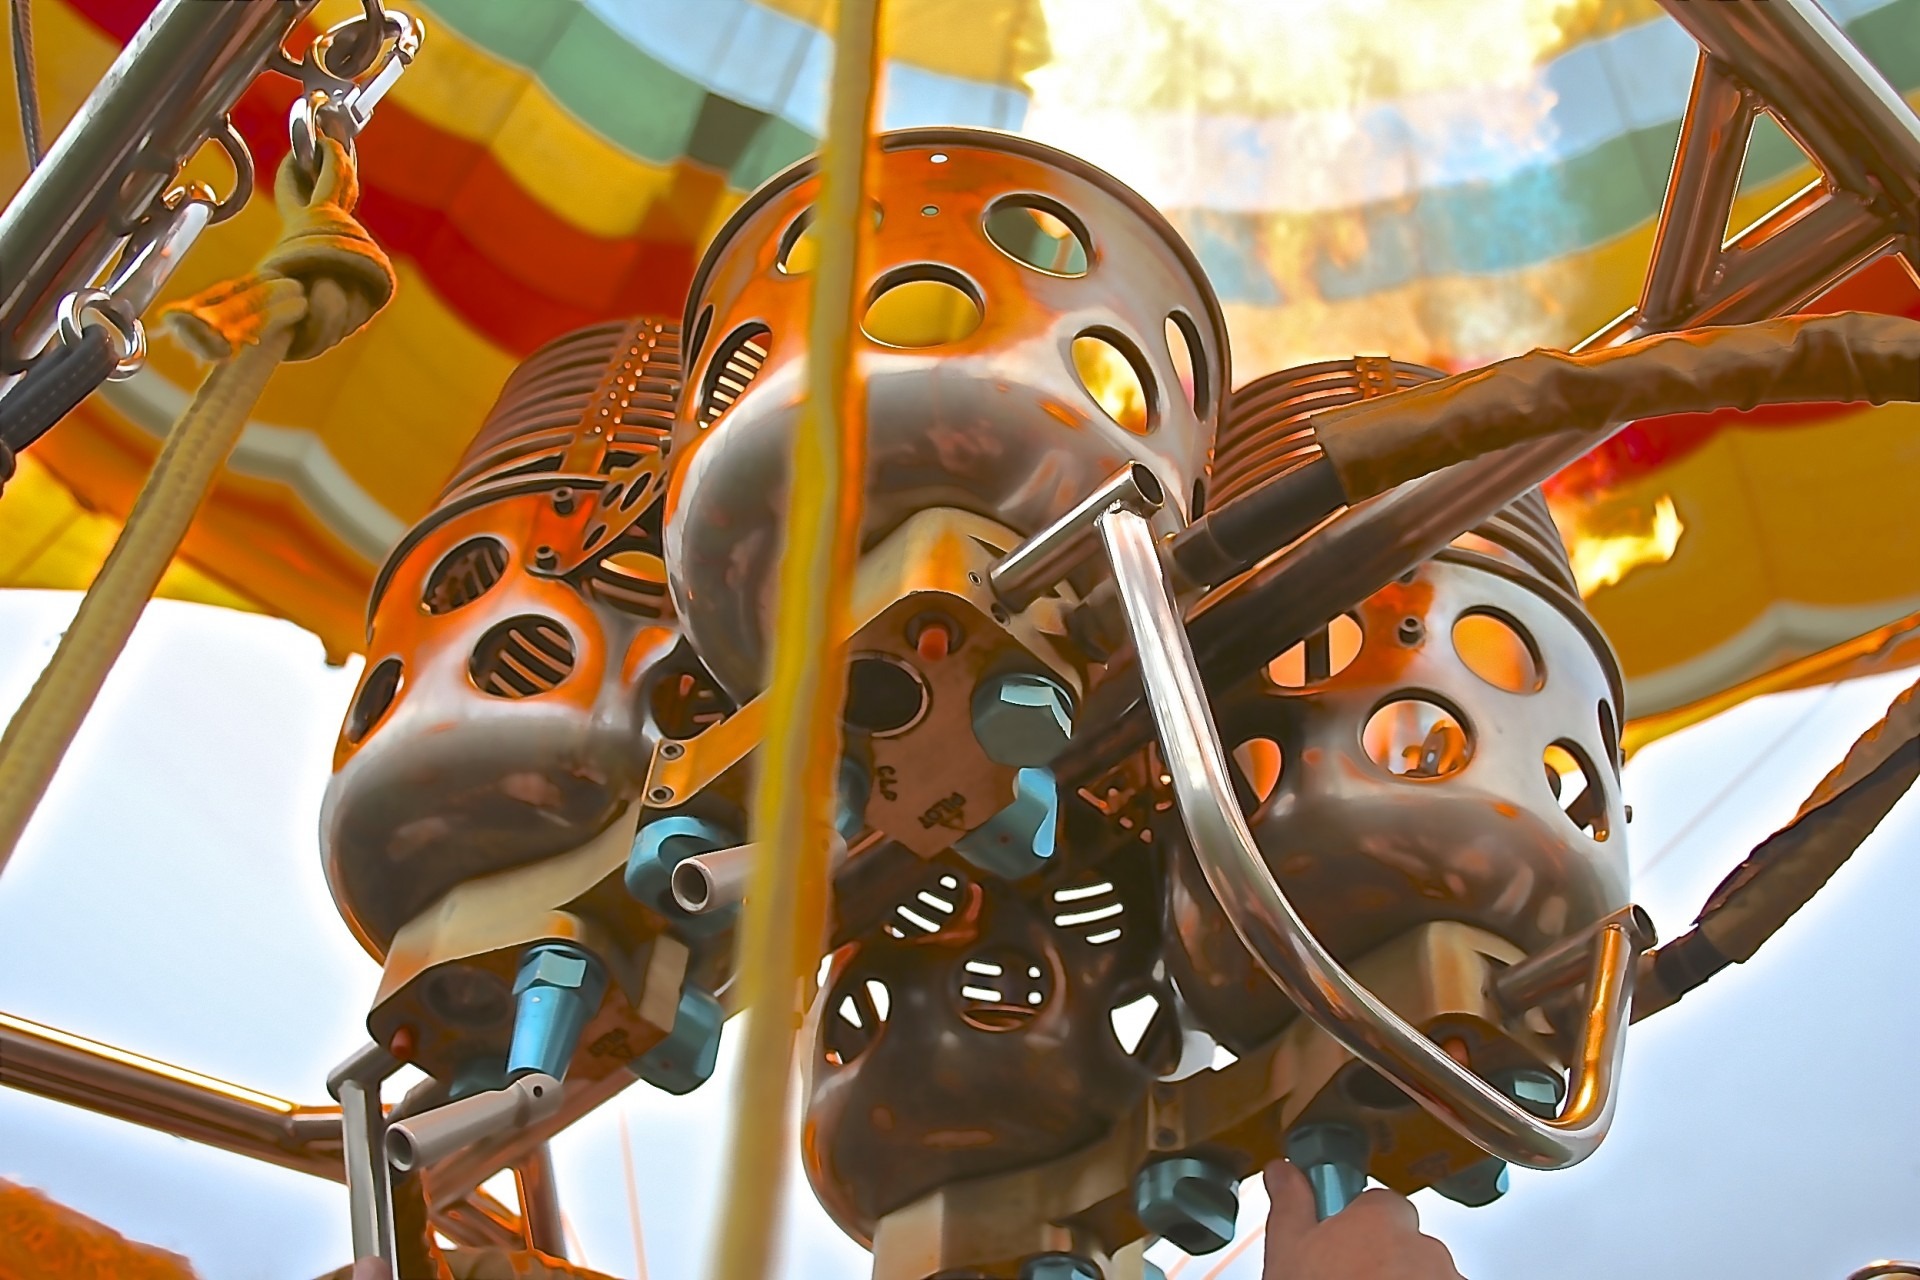
retro, air, balloon, adventure, flying, fly, summer, travel, aircraft, recreation, transportation, transport, high, amusement park, journey, flight, park, ride, carousel, freedom, colorful, basket, trip, aerial, leisure, hot, engine, airship, inflate, ballon, ballooning, hotair, amusement ride, nonbuilding structure